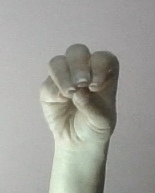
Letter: ha